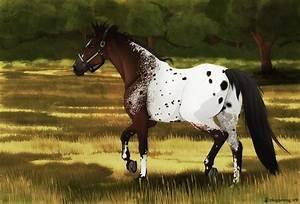
horse